Lester A. Beardslee

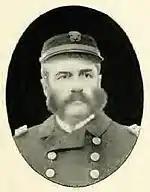
Lester Beardslee in Civil War

He was appointed acting midshipman in March 1850. While serving aboard , he participated in the Perry Expedition, joining Commodore Matthew C. Perry during his landing at Kurihama, Japan in July 1853. He graduated from the United States Naval Academy in 1856.